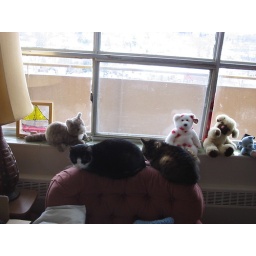
Here is lucky and princess on the back of the pink chair by the living room window